Describe the emotion expressed in this image:  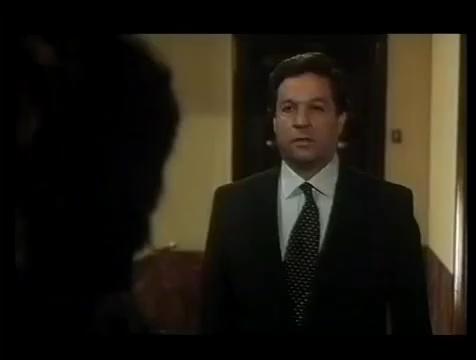
This person displays Suffering, valence and arousal with low intensity.